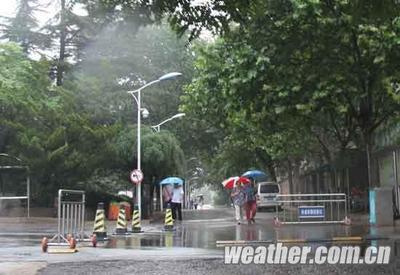
Weather: rain or strom